Casio F-91W

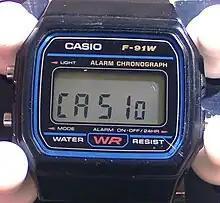

Counterfeits of this watch are very common, despite its low price tag. These counterfeits generally have a lower plastic build quality, narrower LCD viewing angles, louder and higher-pitched beeps, and significantly less accurate timekeeping than genuine models. The newer modules with the green LED light can be tested by holding the right button for over 3 seconds in the main timekeeping mode; this will lead the display to show "CASIo", as a test for authenticity. With the advancement in technology, however, some counterfeit models have also been developed to show this sign. A different way of assessing authenticity is to press all three buttons simultaneously, which has the watch enter a test mode. In that mode, an extra dot is seen with fake modules in some cases. If the dot is not there, another indicator is if the dot that serves as a serif at the bottom of the leftmost day letter is a distance from the letter. A real F91W will have the serif nearly touching the letter.